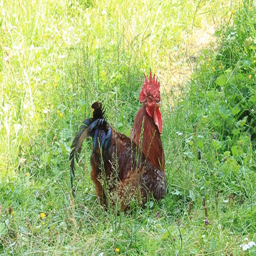
a rooster in tall grass